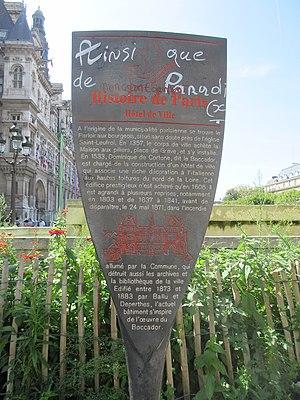
Panneau Histoire de Paris «
Les panneaux « Histoire de Paris » sont des panneaux d'information installés dans les rues de Paris devant certains des monuments parisiens.